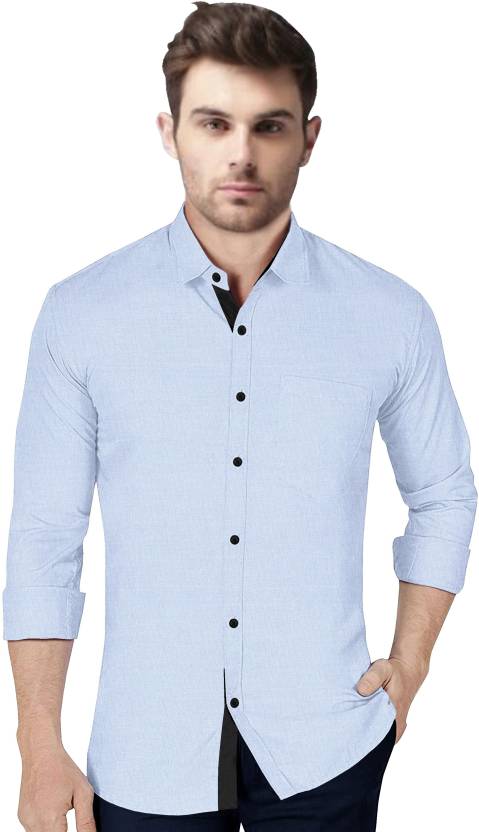
Product: Men Regular Fit Solid Spread Collar Casual Shirt
Price: ₹289
Colors: Blue
Pattern: Solid
Other details: Note: product color may slightly vary due to photographic lighting sources or your monitor setting